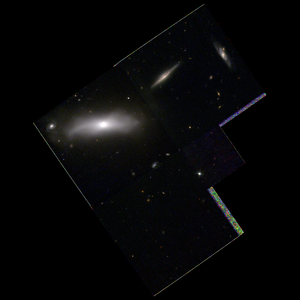
NGC 1190 est une galaxie lenticulaire située dans la constellation de l'Éridan à environ 119 millions d'années-lumière de la Voie lactée. Elle a été découverte par l'astronome germano-britannique Francis Leavenworth en 1884.